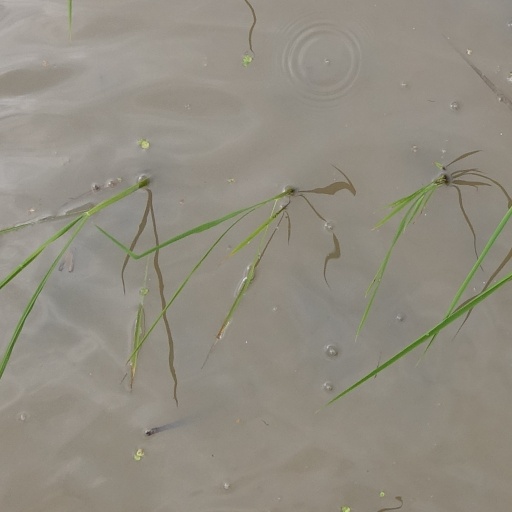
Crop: rice